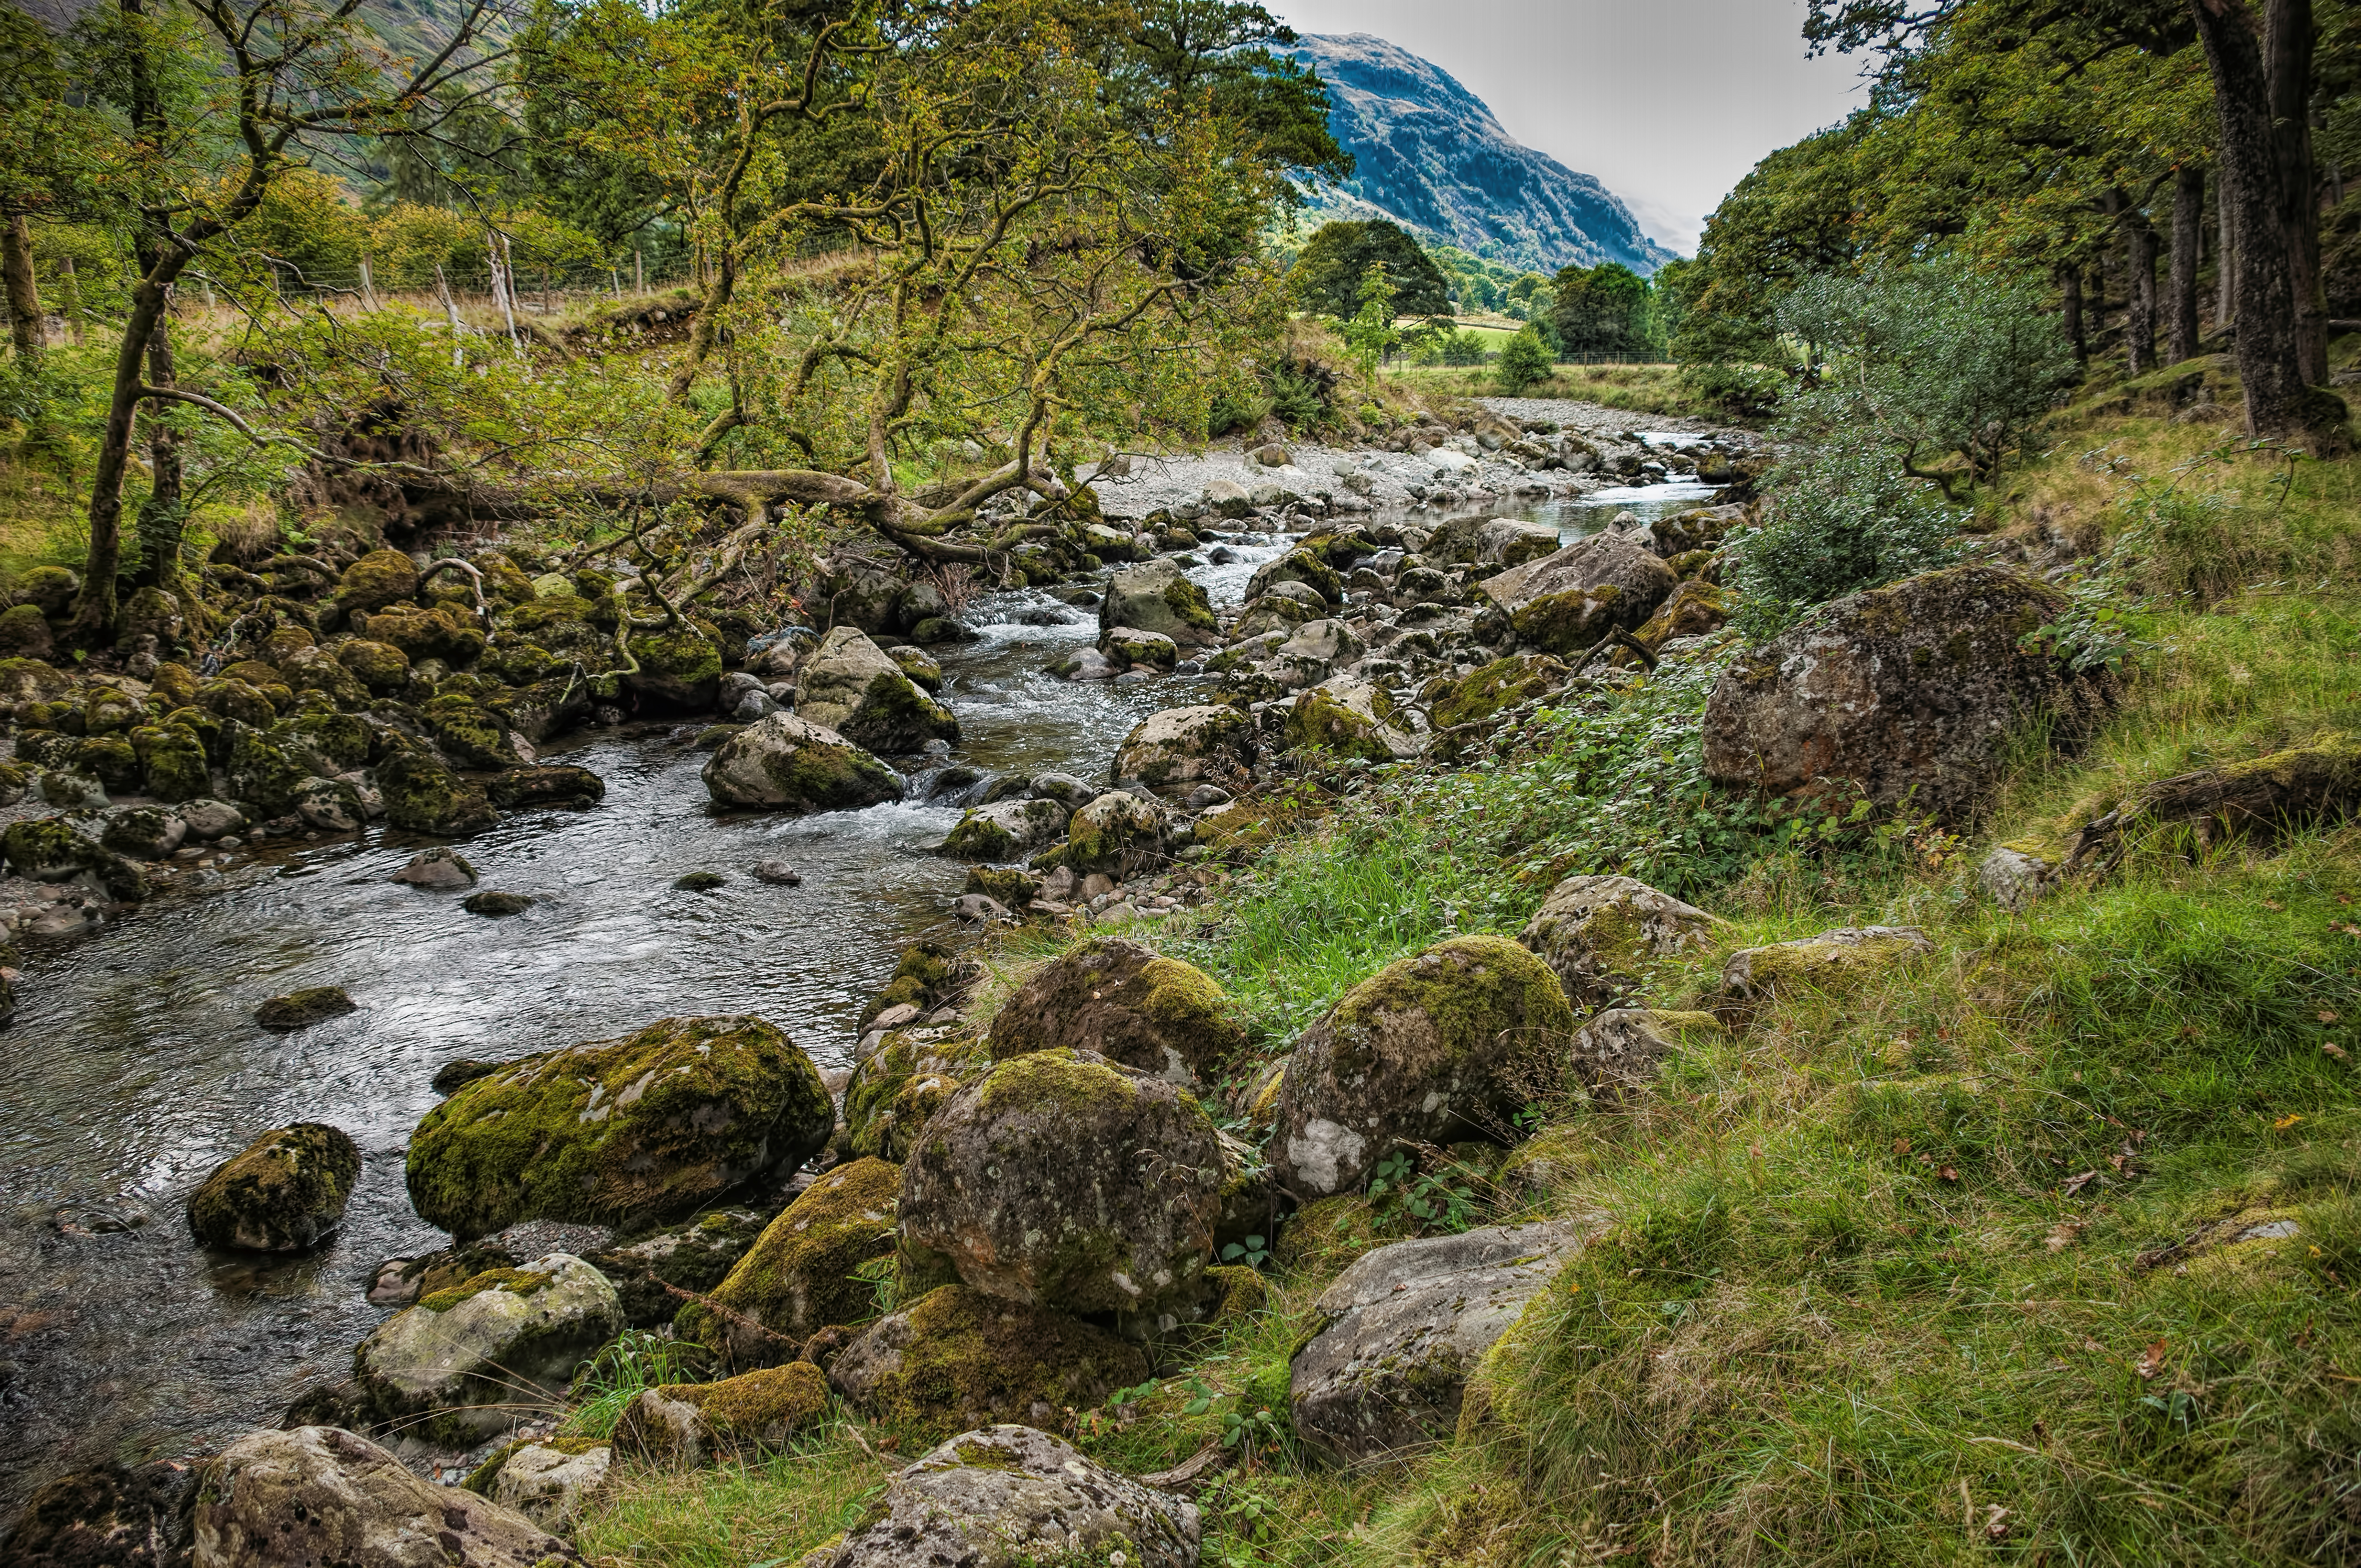
landscape, tree, water, nature, forest, rock, waterfall, wilderness, walking, mountain, trail, adventure, river, valley, mountain range, stream, jungle, rapid, body of water, vegetation, rainforest, ravine, woodland, water feature, ecosystem, borrowdale, lakedistrict, landform, mountainous landforms